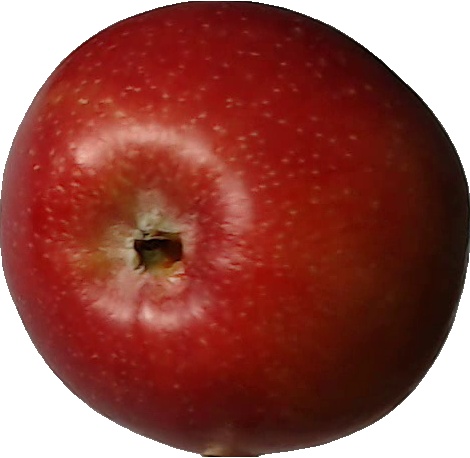
Label: apple_braeburn_1